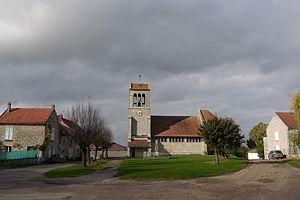
Hautevesnes, la place de l'église.
Hautevesnes est une commune française située dans le département de l'Aisne, en région Hauts-de-France.